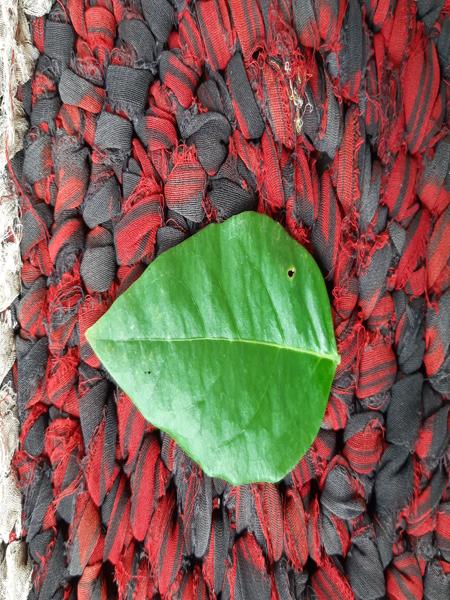
Plant: Amla